B. C. Hucks

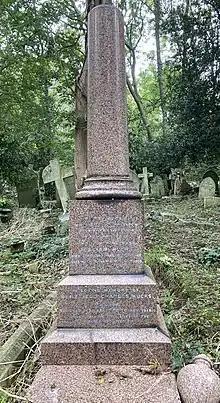
Grave of Bentfield Charles Hucks in Highgate Cemetery

Hucks was born on 25 October 1884 at Bentfield End, Stansted, Essex the son of William and Kate Hucks. Hucks gained his Royal Aero Club certificate (number 91) in May, 1911, flying a Blackburn monoplane. He joined the Royal Flying Corps (RFC) when war broke out in August, 1914, and was sent to the Western Front. But he was sent home invalid after an attack of pleurisy before working as a test pilot at Hendon, north-west London.